Aghlabid architecture

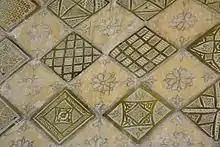
Ceramic tiles around the "mihrab" of the Great Mosque of Kairouan (9th century), believed to have been imported from Abbasid Iraq

Aghlabid architecture dates to the rule of the Aghlabid dynasty in Ifriqiya (modern-day Tunisia) during the 9th century and the beginning of the 10th century. The dynasty ruled nominally on behalf of the Abbasid Caliphs, with which they shared many political and cultural connections. Their architecture was heavily influenced by older antique (Roman and Byzantine) architecture in the region as well as by contemporary Abbasid architecture in the east. The Aghlabid period is also distinguished by a relatively large number of monuments that have survived to the present day, a situation unusual for early Islamic architecture. One of the most important monuments of this period, the Great Mosque of Kairouan, was a model for mosque architecture in the region. It features one of the oldest minarets in the world and contains one of the oldest surviving mihrabs in Islamic architecture.